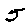
Label: 5